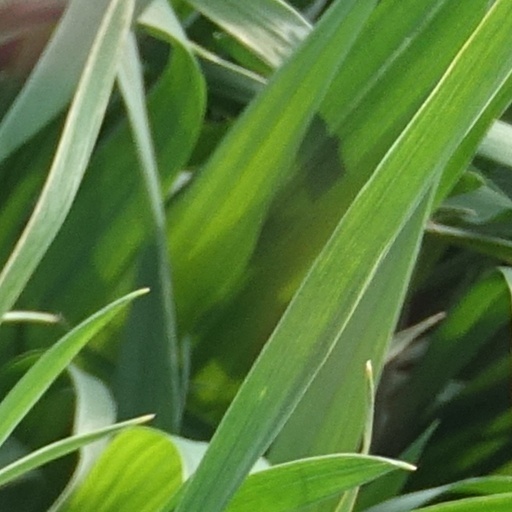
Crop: wheat